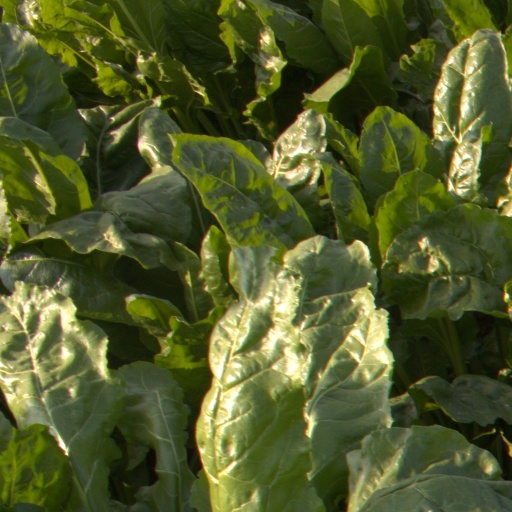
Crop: sugar beet